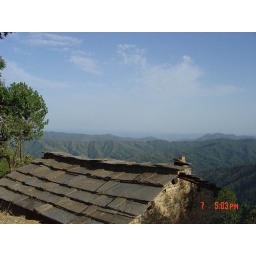
a typical hut with a stone plated roof in Vridh-Jageshwar